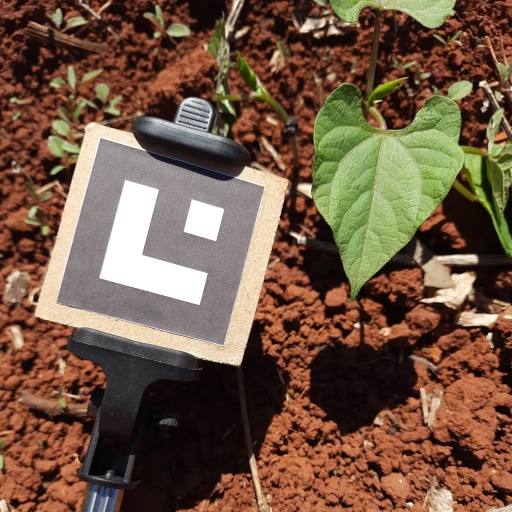
Observations: flat surface, no eating holes, under sunlight